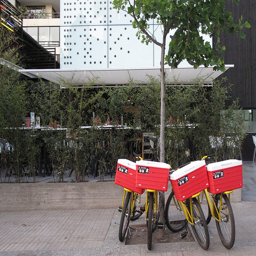
Four bicycles with baskets parked under a tree.
Coolers on delivery bicycles parked at a tree
four yellow red and white bicycles a building and some trees
A group of four bikes parked next to each other.
There are four bicycles with coolers on them parked under a tree.